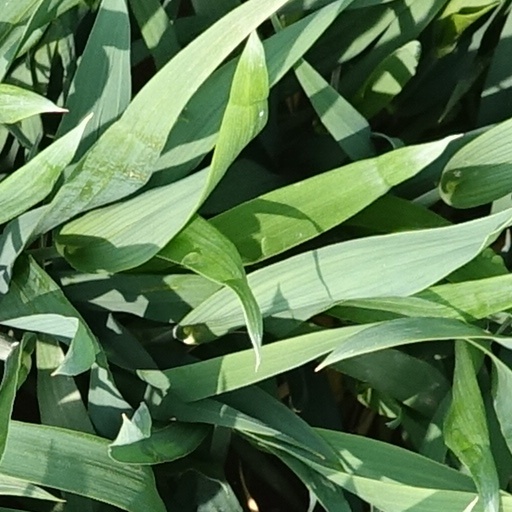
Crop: wheat